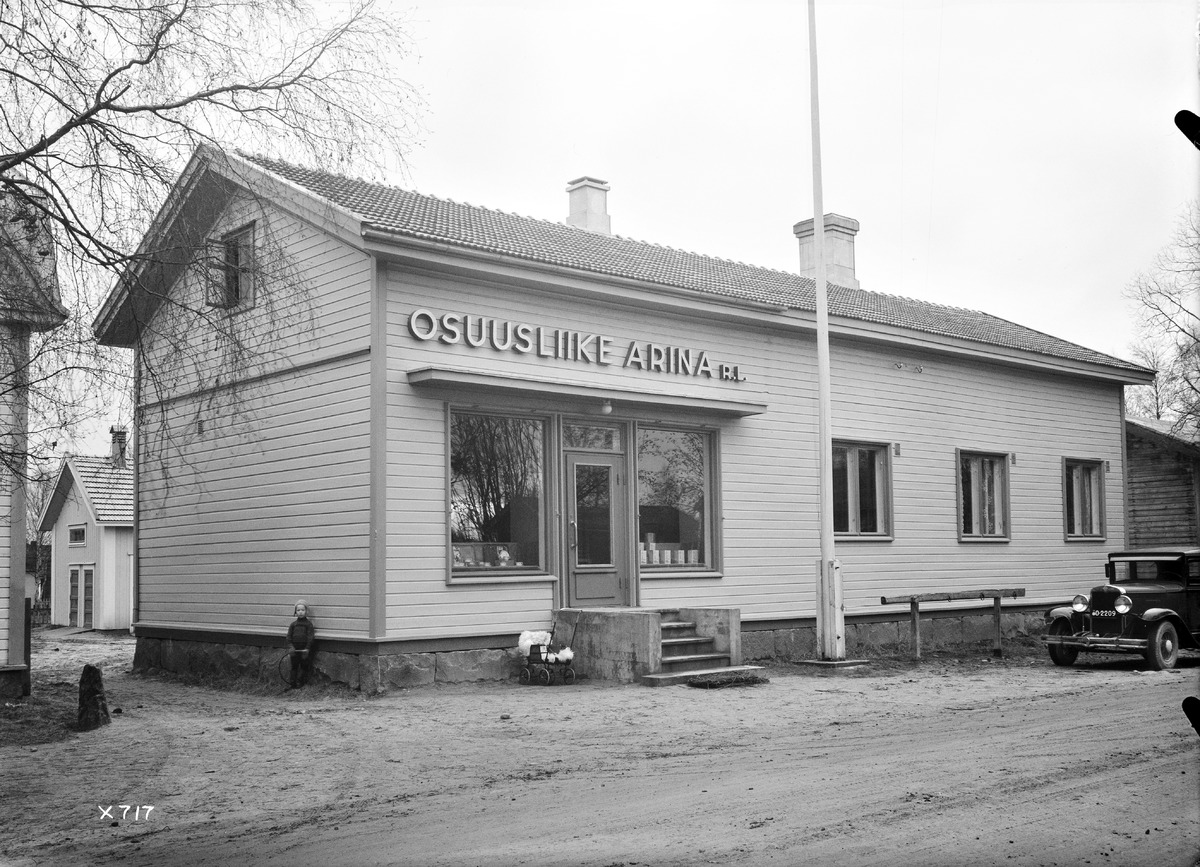
Osuusliike Arinan sivumyymälä
A branch store of cooperative shop Arina
sisällön kuvaus: Osuusliike Arinan sivumyymälä 26.9.1936. content description: A branch store of cooperative shop Arina on September 26, 1936.
Vuosi: 1936
Paikka: , Suomi, Suomi
Aiheet: Osuuskauppa Arina; Osuusliike Arina; osuuskaupat; osuustoimintaliike; ulkokuva; myymälät; liikerakennukset; osuusliikkeet; stores; cooperative shops; consumer cooperatives; retail cooperatives